Strike Force One

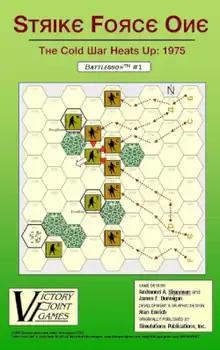
Cover of Victory Point Games' second edition, published in 2007

Strike Force One, subtitled "The Cold War Heats Up — 1975", is a board wargame published by Simulations Publications Inc. (SPI) during the Cold War in 1975 that simulates a hypothetical clash in West Germany between Soviet Union invaders, and American defenders. The short and simple game was designed as an introduction to the hobby of wargaming, and was given away as a free promotional item.